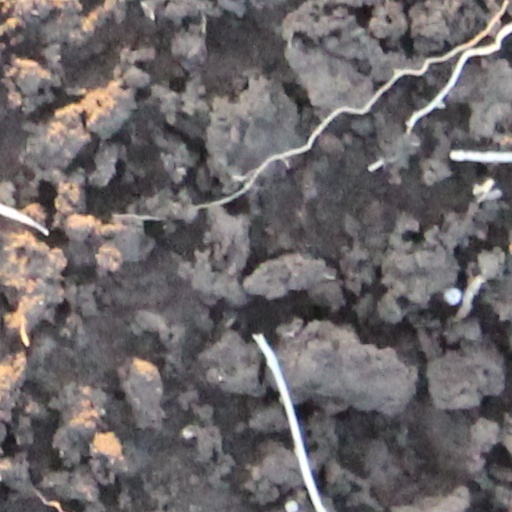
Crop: wheat